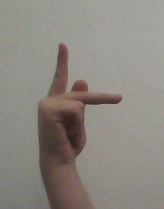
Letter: dha